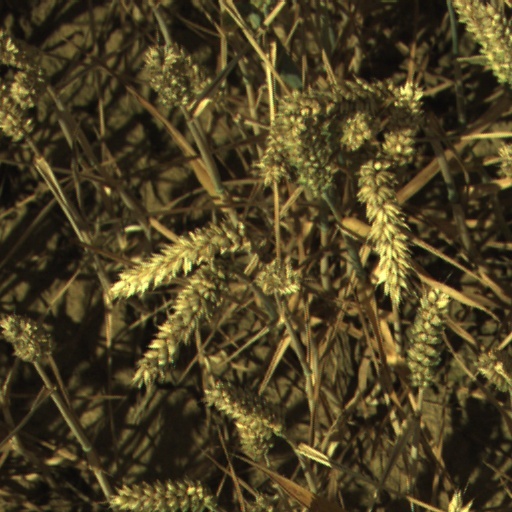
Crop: wheat